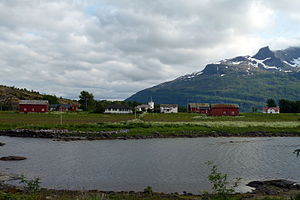
Finnøya (Hamarøy)
Der er en spredt bebyggelse langs sydsiden af Finnøya. I den lille bebyggelse Karlsøy ligger Sagfjord kirke (midt i billedet).